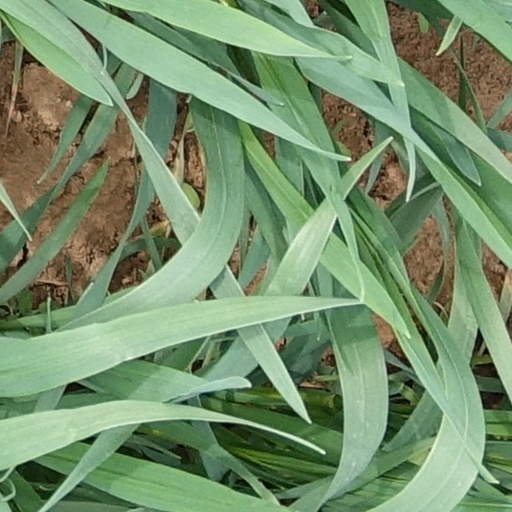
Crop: wheat